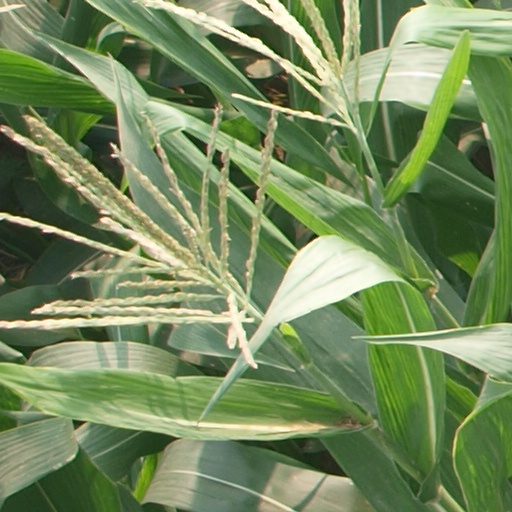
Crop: maize; corn